Gesellschaft der Ärzte in Wien

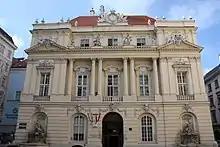
Assembly hall of the old University of Vienna: the first headquarter of the Gesellschaft der Ärzte – today it is the headquarter of the Academy of Sciences.

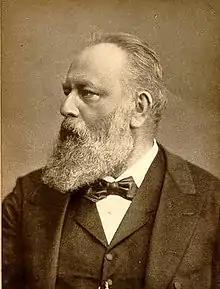
Theodor Billroth

Franz Wirer and Ludwig Türkheim, who both were rectors at the University, are considered "the founding fathers" of the organization; however, this was not possible until the privy councilor Andreas Joseph von Stifft, who was against the creation of the society, died. Their main goal by creating the Gesellschaft der Ärzte was to promote the health sciences as art and science, prior to the goals of the Ärztevereinigung. Additionally, they hoped to use it as a platform to formulate their response to the ongoing cholera epidemic.